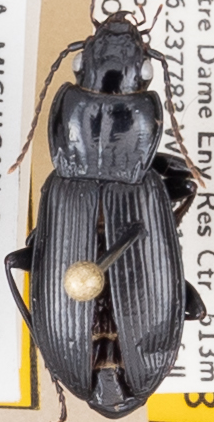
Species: Pterostichus melanarius melanarius
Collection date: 2021-08-25
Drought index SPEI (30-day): -0.878
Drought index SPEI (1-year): -0.376
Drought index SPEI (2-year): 1.28